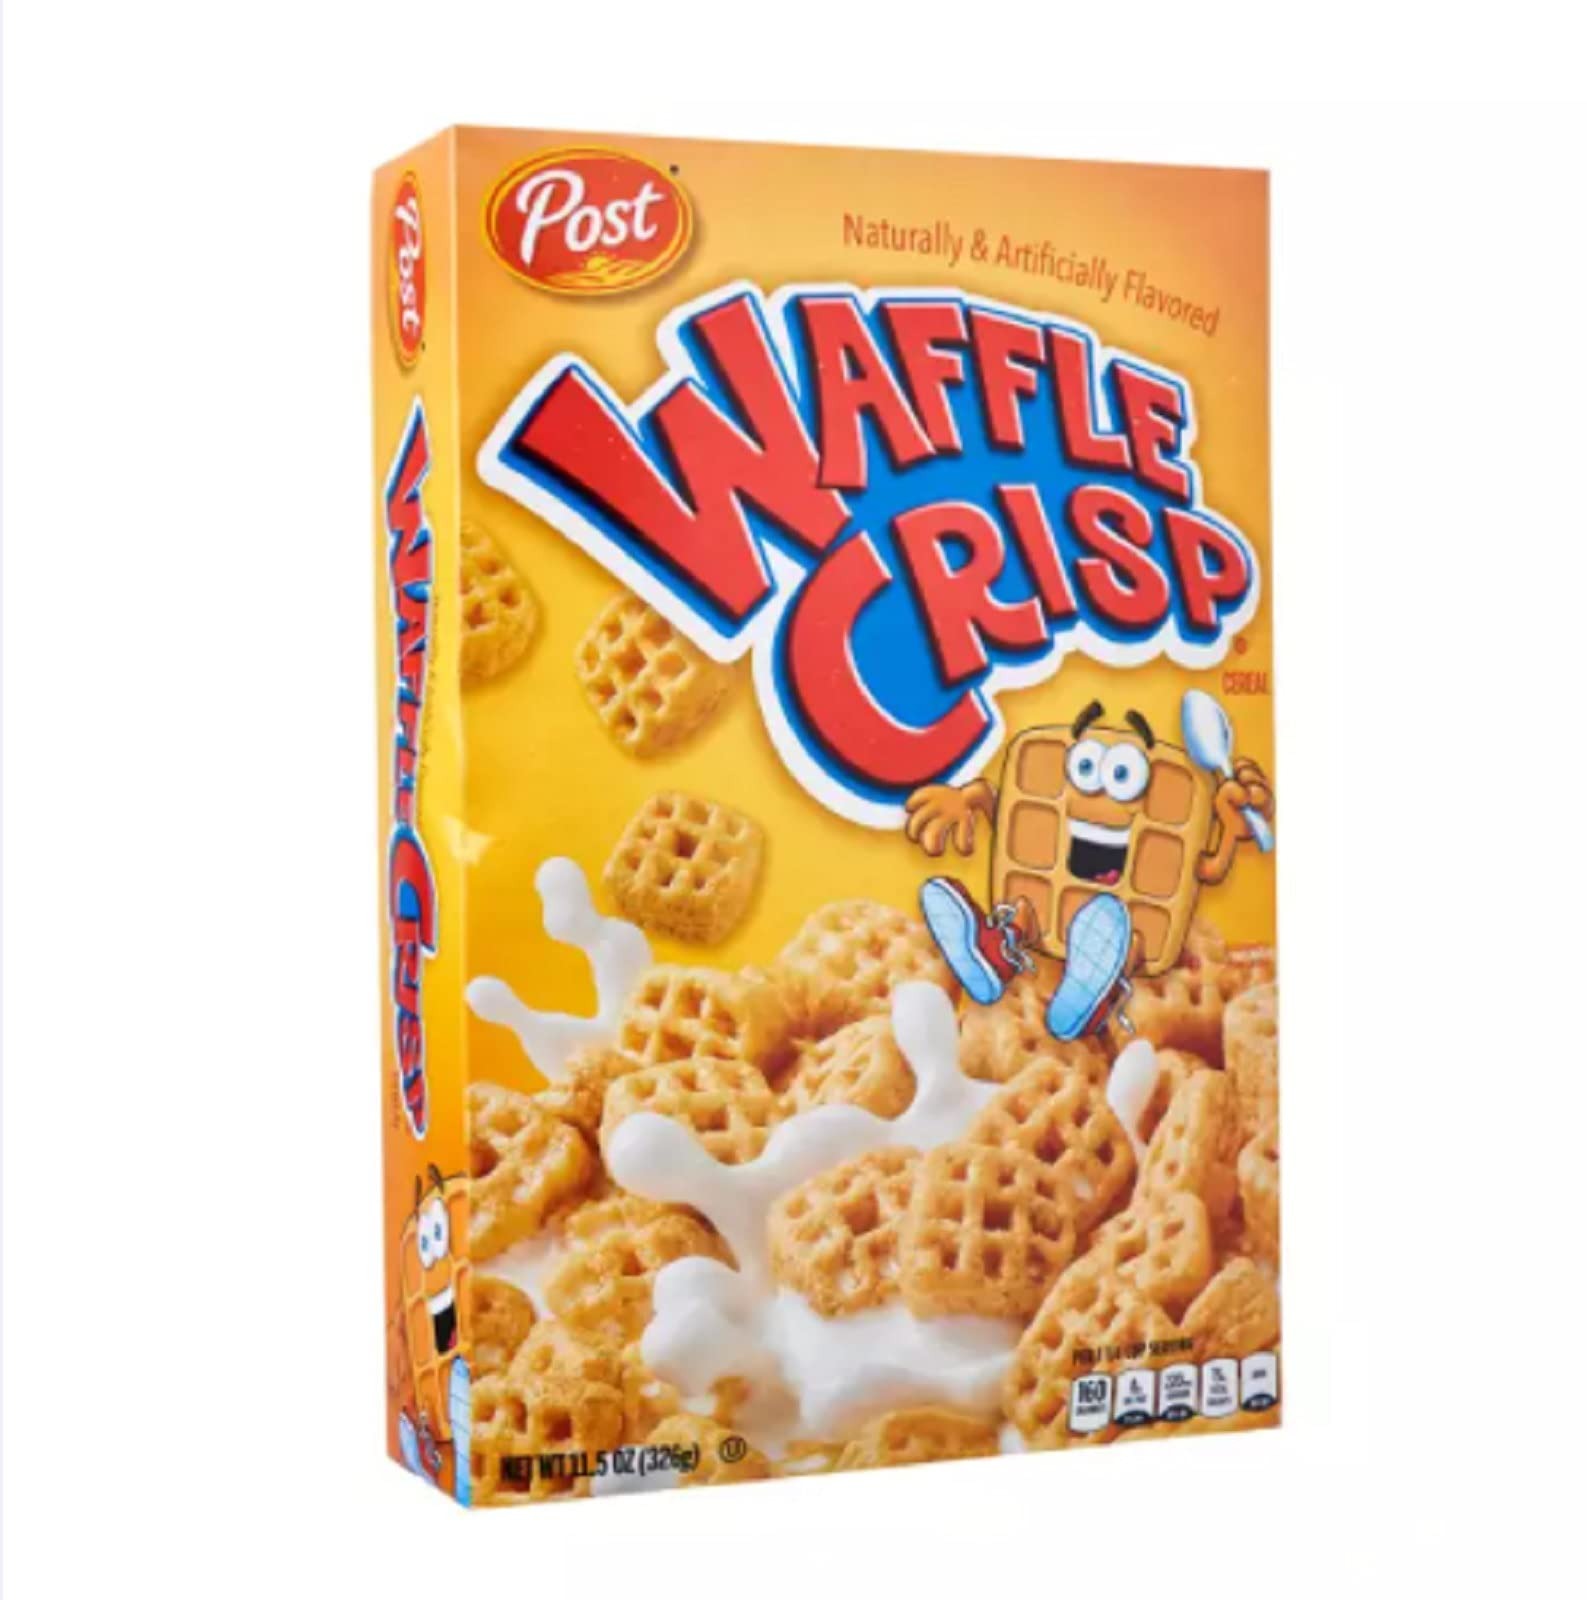
Item Name: Post Waffle Crisp Cereal, 11.5 oz
Bullet Point 1: Crunchy, Sweetened Cereal: Waffle Crisp is a crispy multi-grain cereal sweetened in the form of waffles.
Bullet Point 2: High calorie: This product is high in calories, sugars and sodium according to the warnings of the Ministry of Health.
Bullet Point 3: Presentation: Comes in a box of 326g net content.
Bullet Point 4: RECOGNIZED BRAND - Waffle Crisp is a cereal brand produced by the company Post.
Bullet Point 5: ORIGINAL FLAVOR - Enjoy the authentic, delicious taste of waffles in a convenient, ready-to-eat cereal.
Product Description: Post Waffle Crisp Cereal is a delicious option to start the day with energy. These crispy waffles sweetened waffles are covered in a sweet and tasty icing. Its crunchy texture and irresistible taste make it a favorite breakfast for kids and adults alike. Enjoy this multi-grain cereal in your bowl with cold milk or warm up and serve with a touch of butter and maple syrup for an even more indulgent breakfast. With its generous 11.5oz serving size, this Waffle Crisp box will allow you to enjoy several delicious mornings. Start your day with a touch of sweetness with this classic cereal!
Value: 11.4993
Unit: Ounce

Price: 9.94